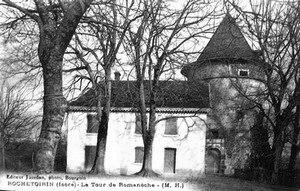
Château de Romanèche, Rochetoirin, Isère, France. Carte postale ancienne.